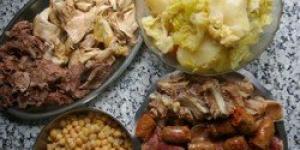
cocido gallego